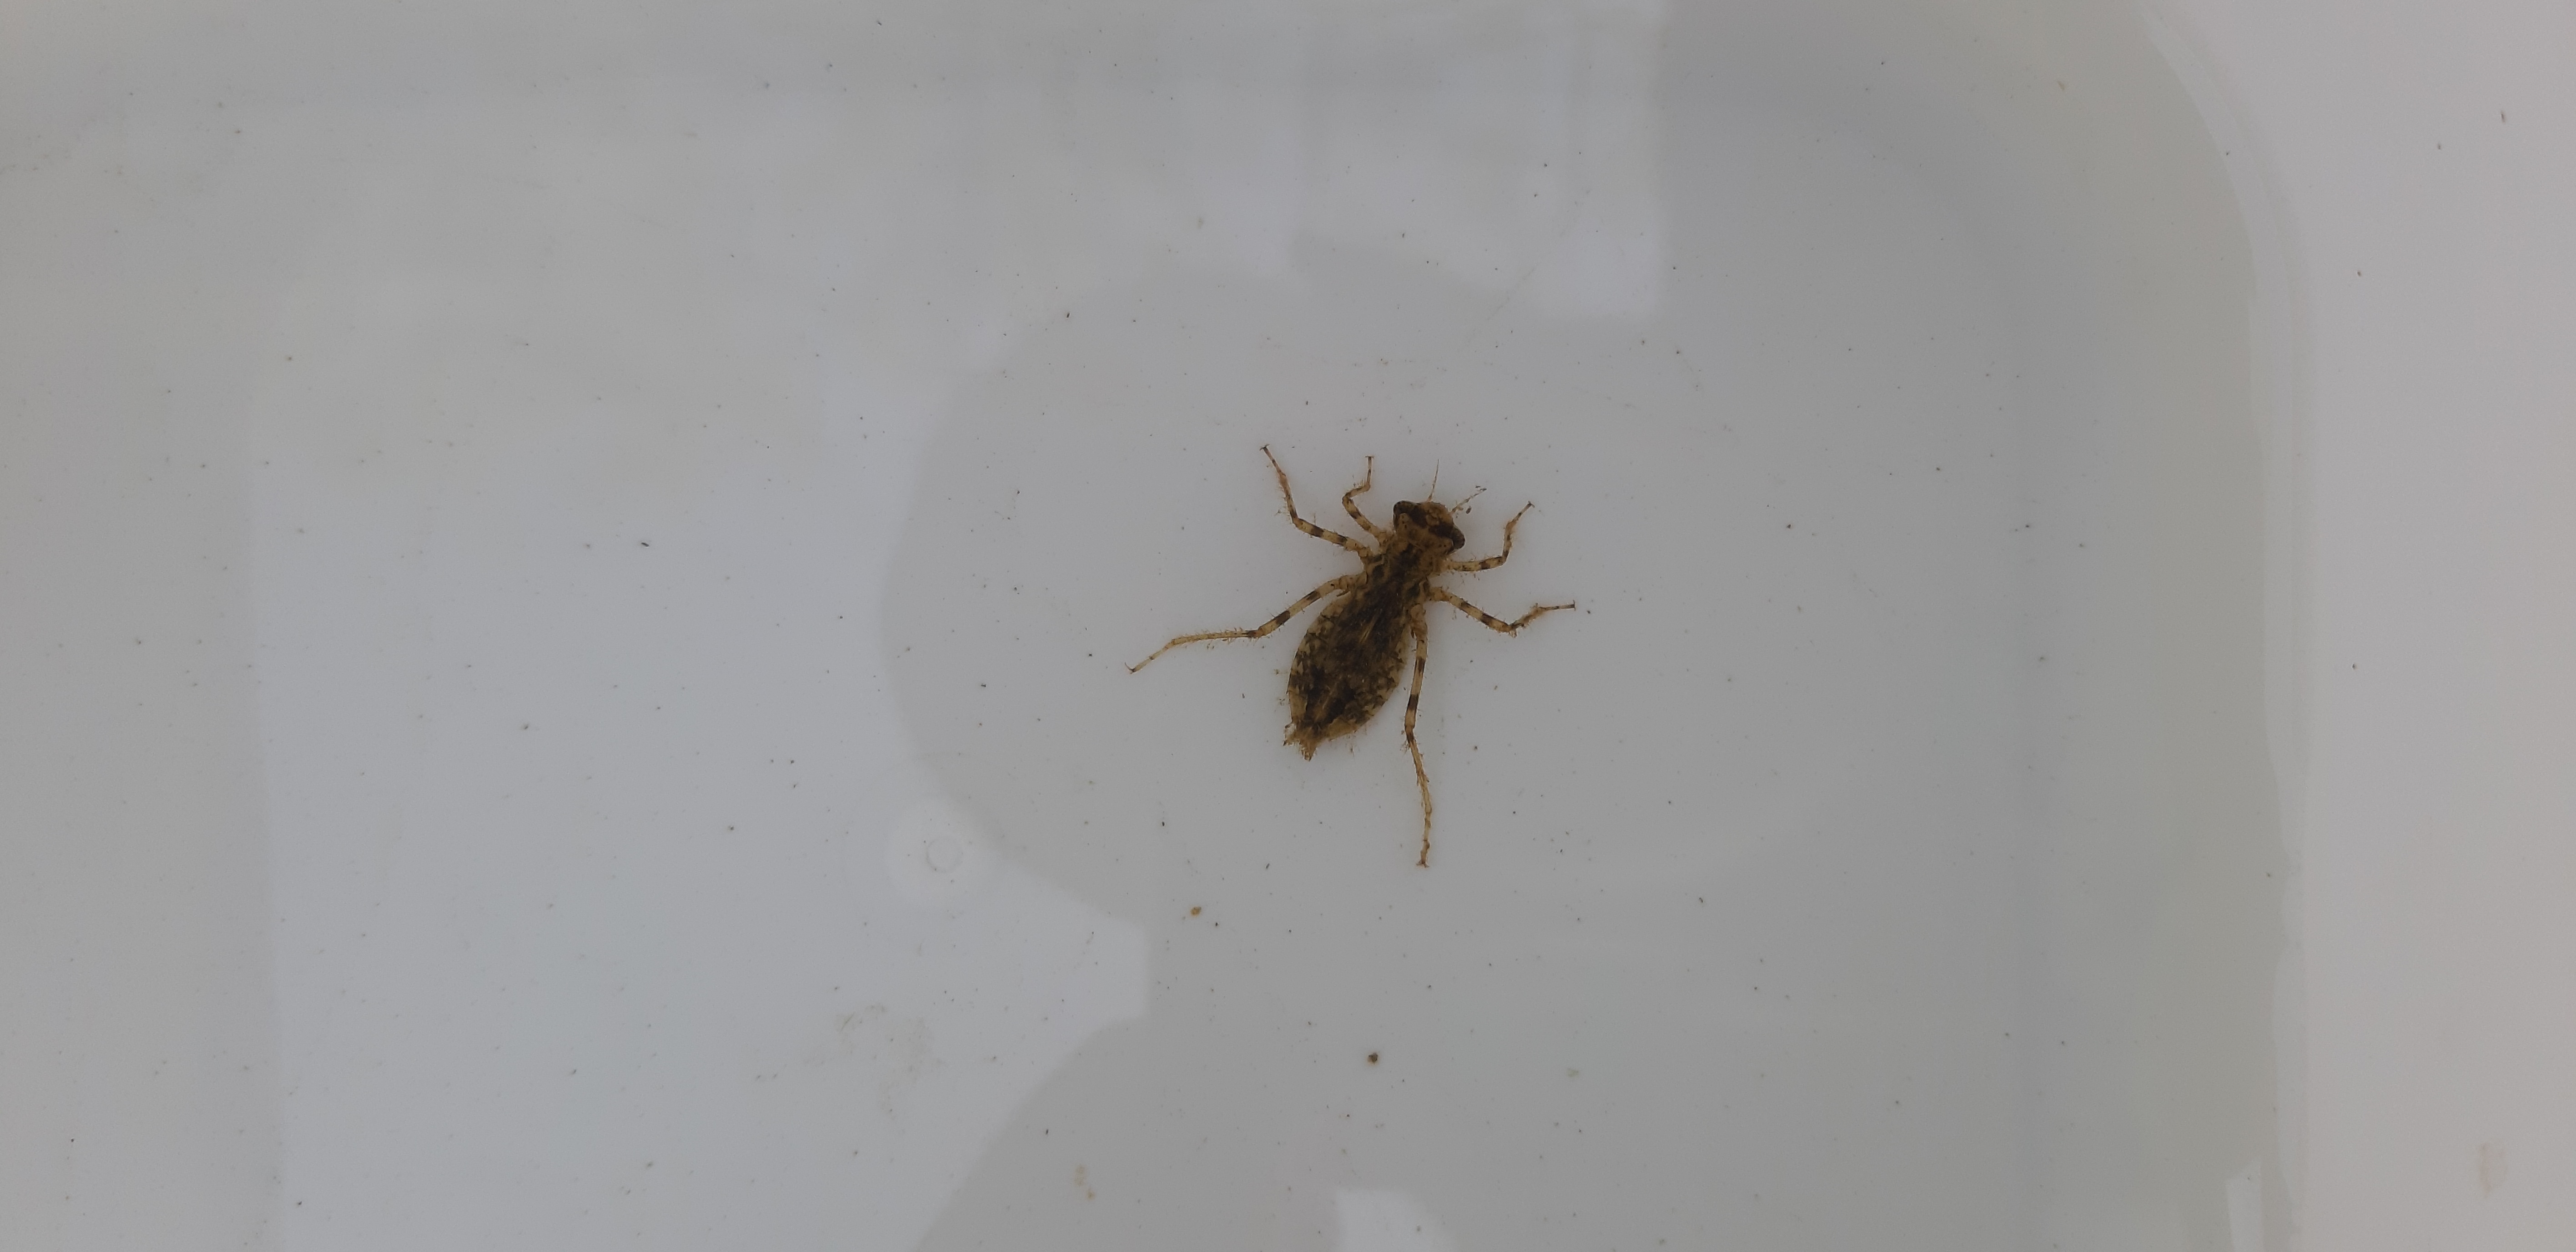
Macroinvertebrate group: dragonflies